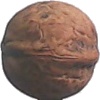
Label: Walnut 1